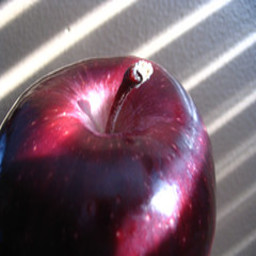
Label: Apple